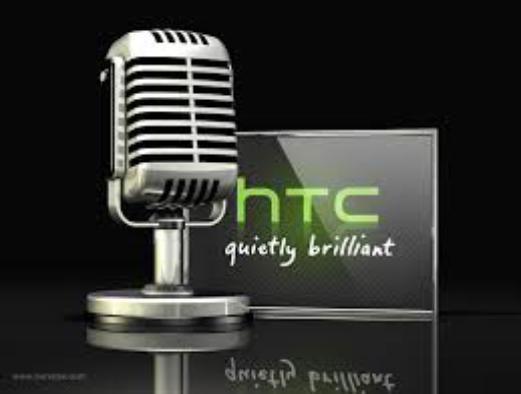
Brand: HTC
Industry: Electronic